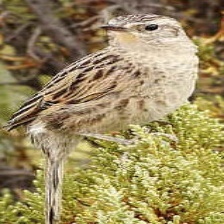
Species: AUSTRAL CANASTERO
Scientific name: ASTHENES ANTHOIDES